Magistrate (England and Wales)

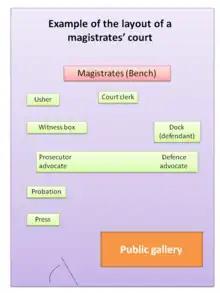
The layout of a typical magistrates' court

The titles "magistrate" and "justice of the peace" are interchangeable terms for basically the same thing, although today the former is commonly used in the popular media, and the latter in more formal contexts.